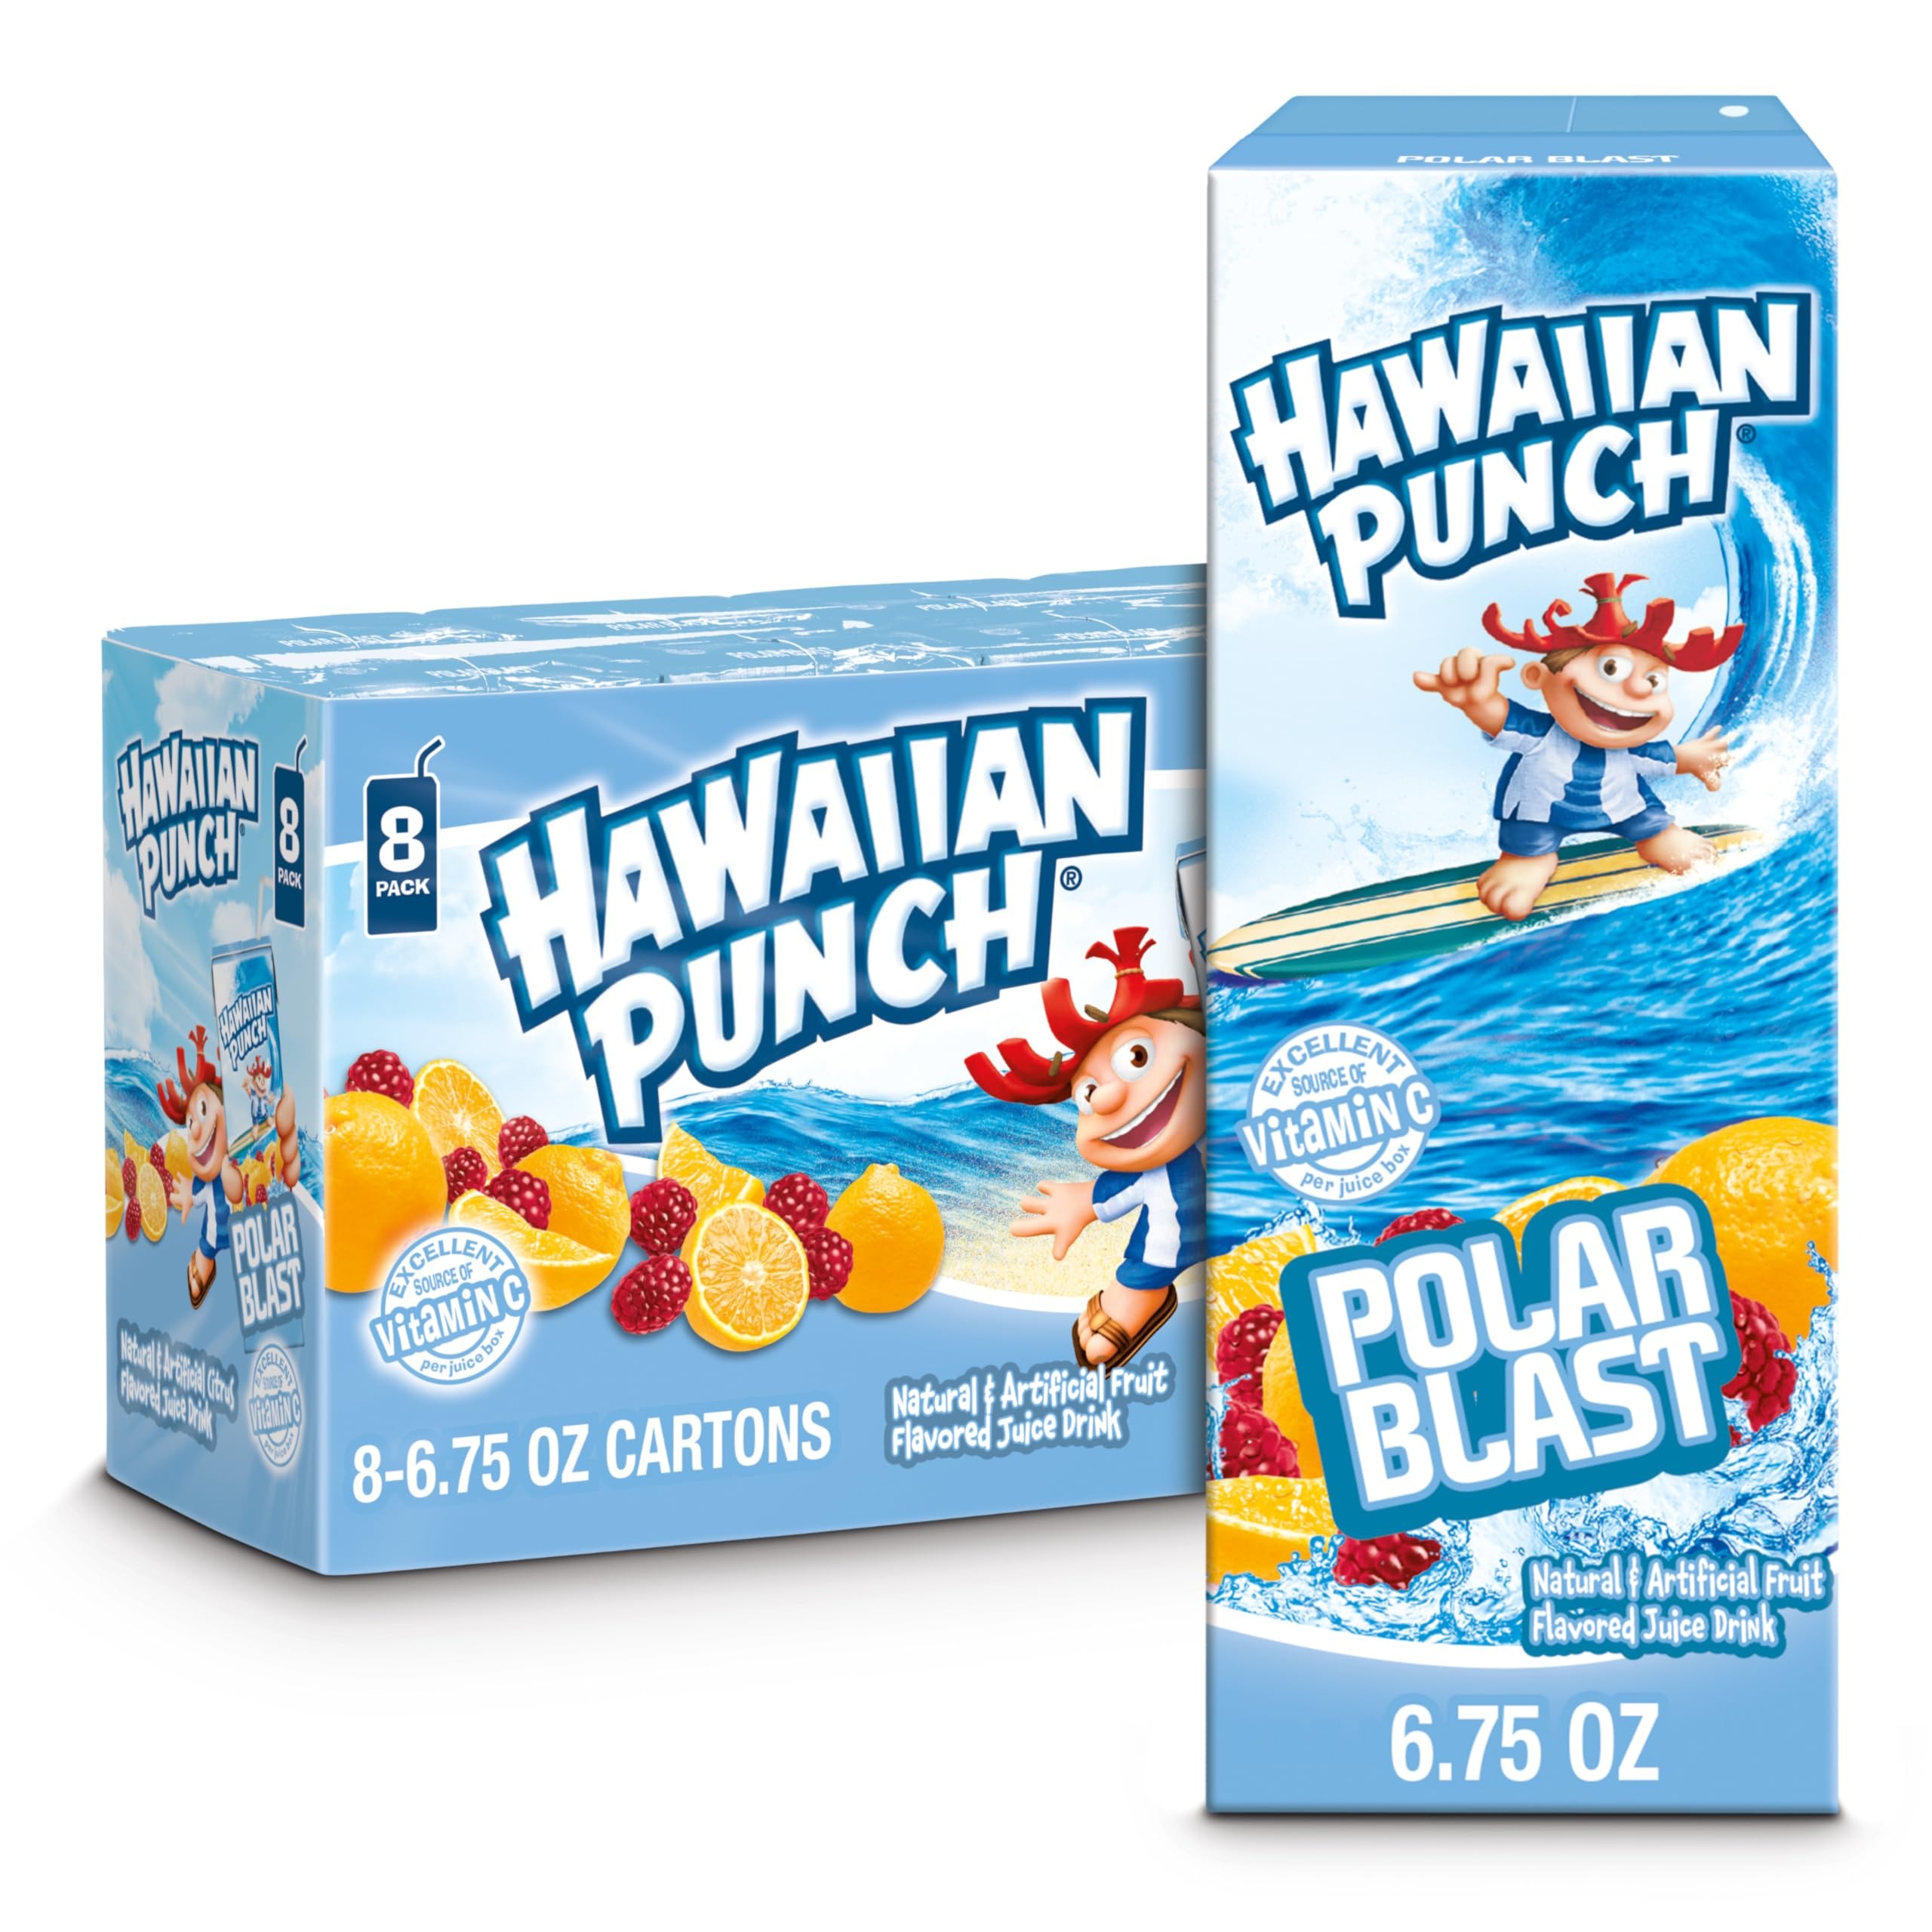
Item Name: Hawaiian Punch, Juice Polar Punch 8 Pk, 54 Fl Oz
Product Description: Frozen Fruit Punch
Value: 54.0
Unit: Fl Oz

Price: 2.08